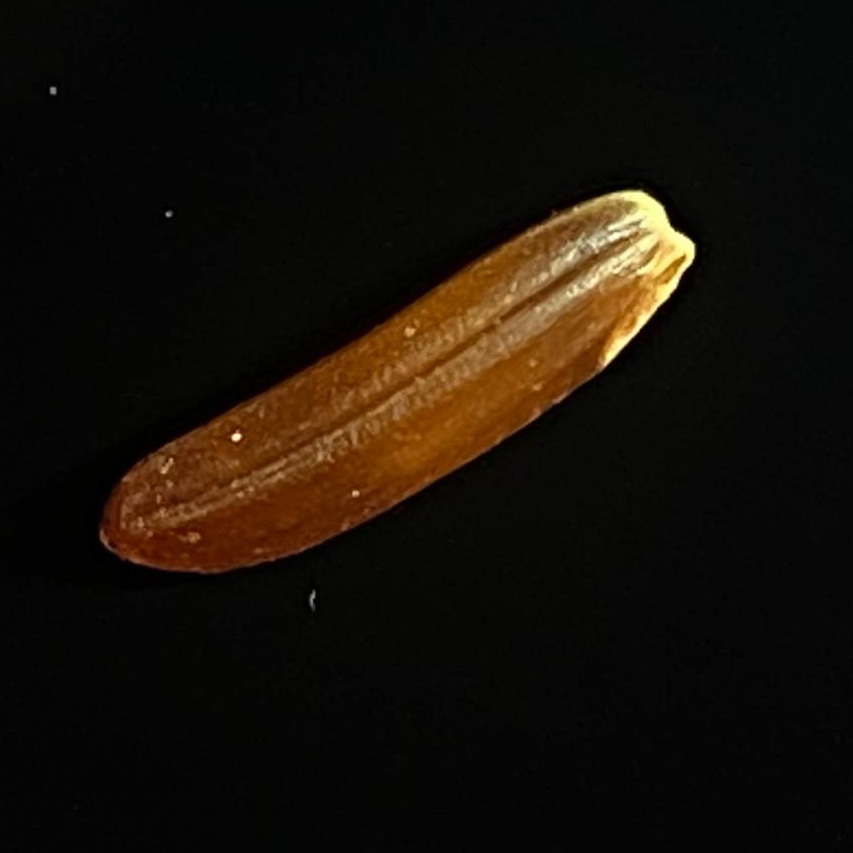
Rice variety: Red_Cargo